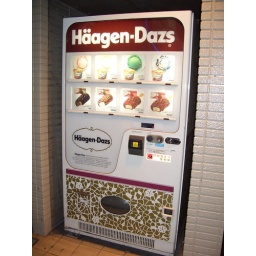
Just sitting out on the street in Tokyo